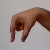
The image shows a hand gesture representing the letter 'Q' in Indian Sign Language.